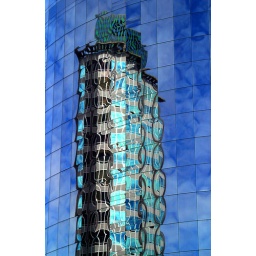
Glass windows on a building reflect the building across the street in Vancouver, B.C., Canada.